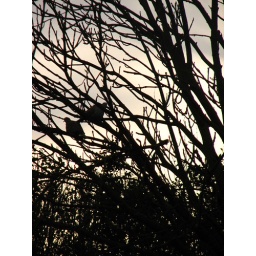
birds in tree